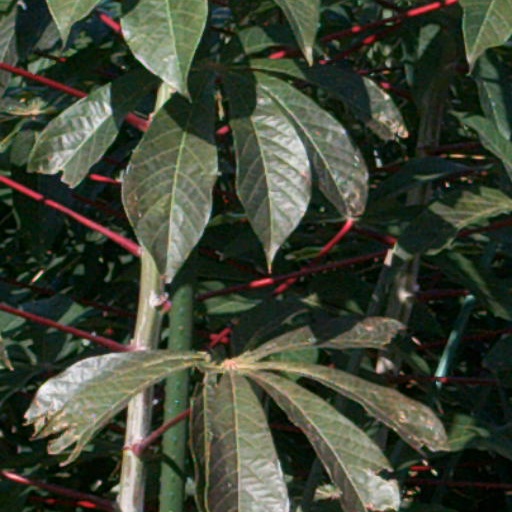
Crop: cassava